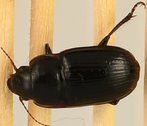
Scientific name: Euryderus grossus
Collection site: Central Plains Experimental Range NEON (CPER), plot CPER_003